Ze'ev Almog

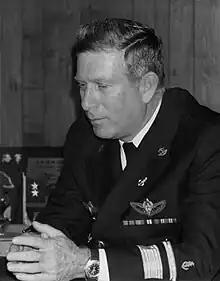
Almog in uniform

Zeev Almog (also written Ze'ev Almog; born 1 February 1935), was the Commander In Chief (C.I.C.) of the Israeli Navy from 1979 to 1985. He was also General Manager of Israel Shipyards from 1986 to 1995.